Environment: lab
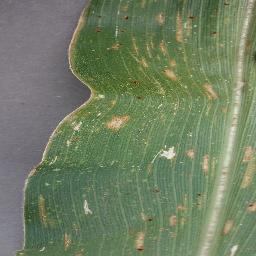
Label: gray_leaf_spot